KQAC

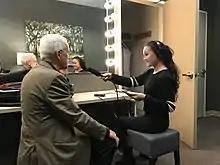
A Youth Roving Reporter interviewing a musician

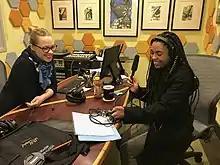
One of All Classical's Youth Roving Reporters and CEO Suzanne Nance

In Fall 2017, All Classical Portland launched JOY. JOY (Joyous Outreach to You/th) is All Classical Radio's outreach initiative consisting of five programs: